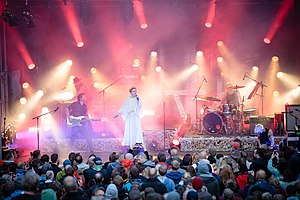
Gåte
Gåte på scenen i 2018